Edward Rondthaler

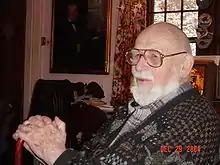
Rondthaler in 2004

Dr. Edward Rondthaler (June 9, 1905 – August 19, 2009) was a typographer as well as a simplified spelling champion and chairman of the American Literacy Council. He was critical to the development of SoundSpel. He was born in Bethlehem, Pennsylvania. A longtime resident of Croton-on-Hudson, New York, Rondthaler became a centenarian in 2005.